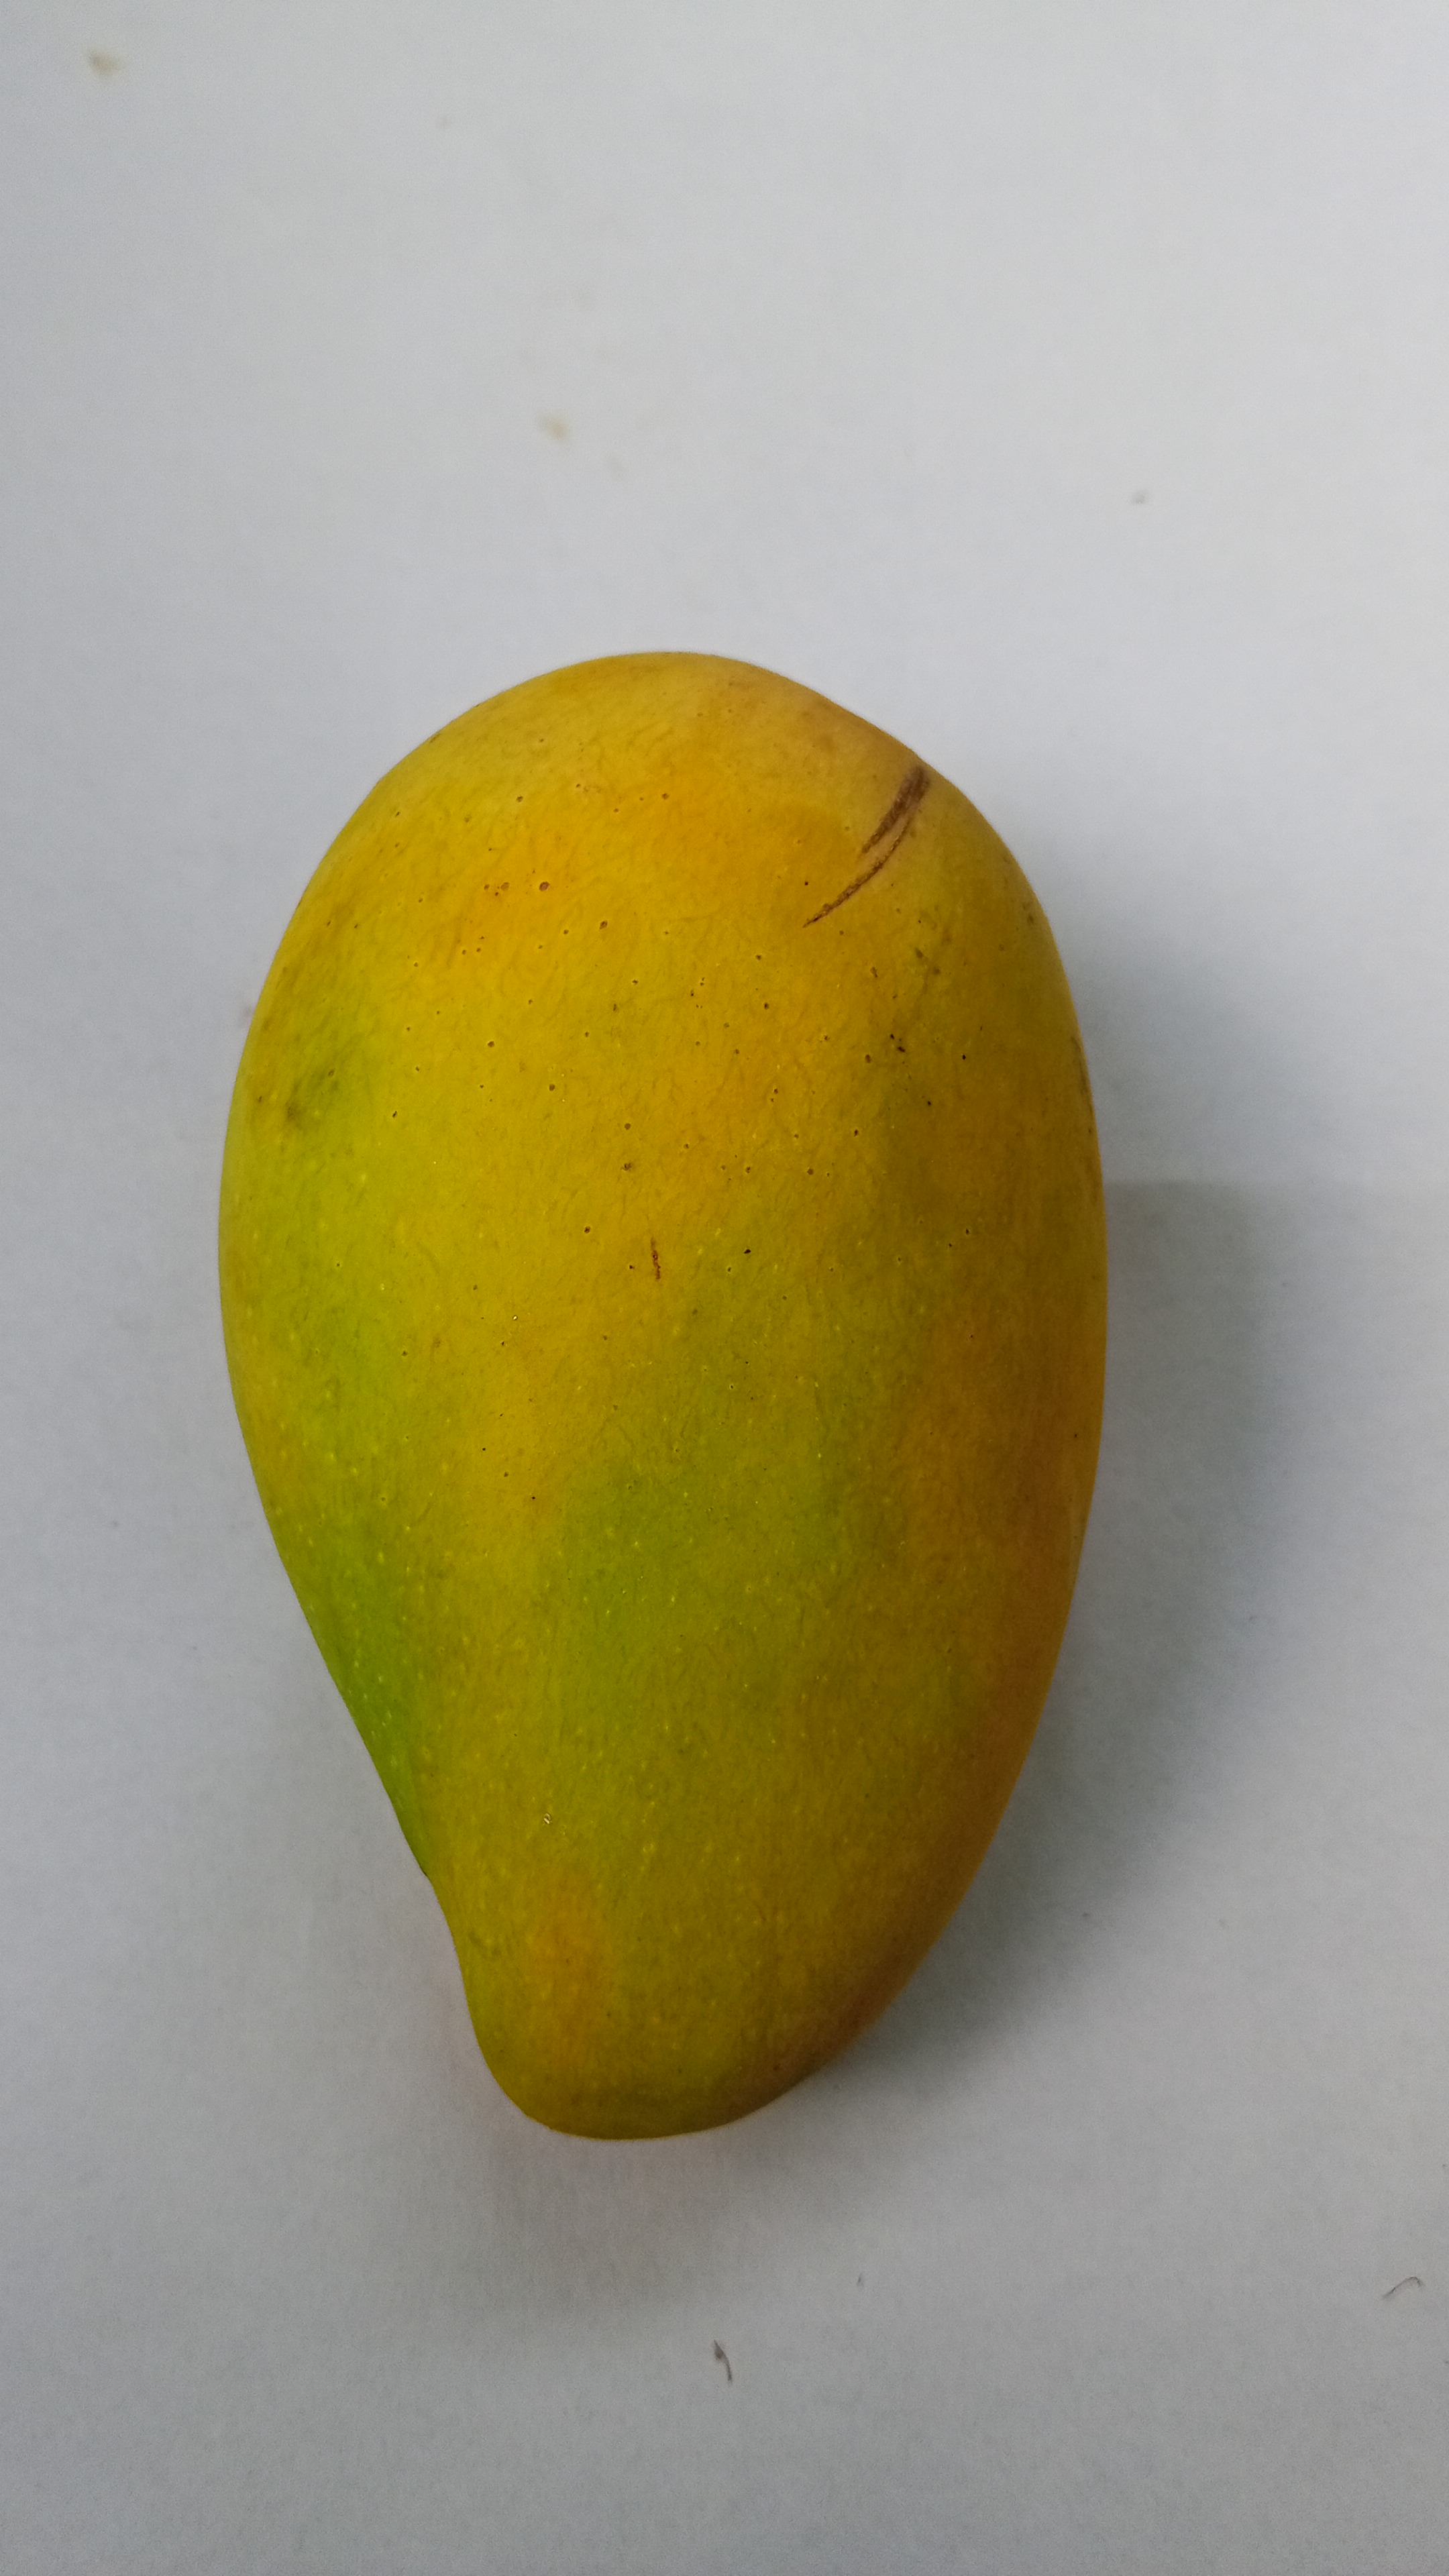
Mango variety: RaniBhog